Golden Bay / Mohua

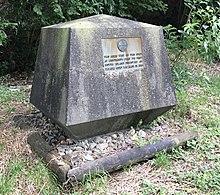
The Lightband Gully memorial in Parapara commemorates the discovery of gold and this event gave the area part of its current name

In Golden Bay / Mohua has been known by several names over the years. Local Māori named the bay and surrounding area Mohua, after the bird of the same name that was once common in the area, but is no longer found nearby. Upon his arrival in 1642, Abel Tasman named the bay , meaning "Killers' Bay" or "Murderers' Bay", after four of his crew were killed there in a clash with local Māori. In 1770, James Cook included it as part of Tasman Bay, which he called "Blind Bay". Fifty years later, Dumont d'Urville distinguished it from neighbouring Tasman Bay (which continued to be called Blind Bay), giving it the name Massacre Bay.